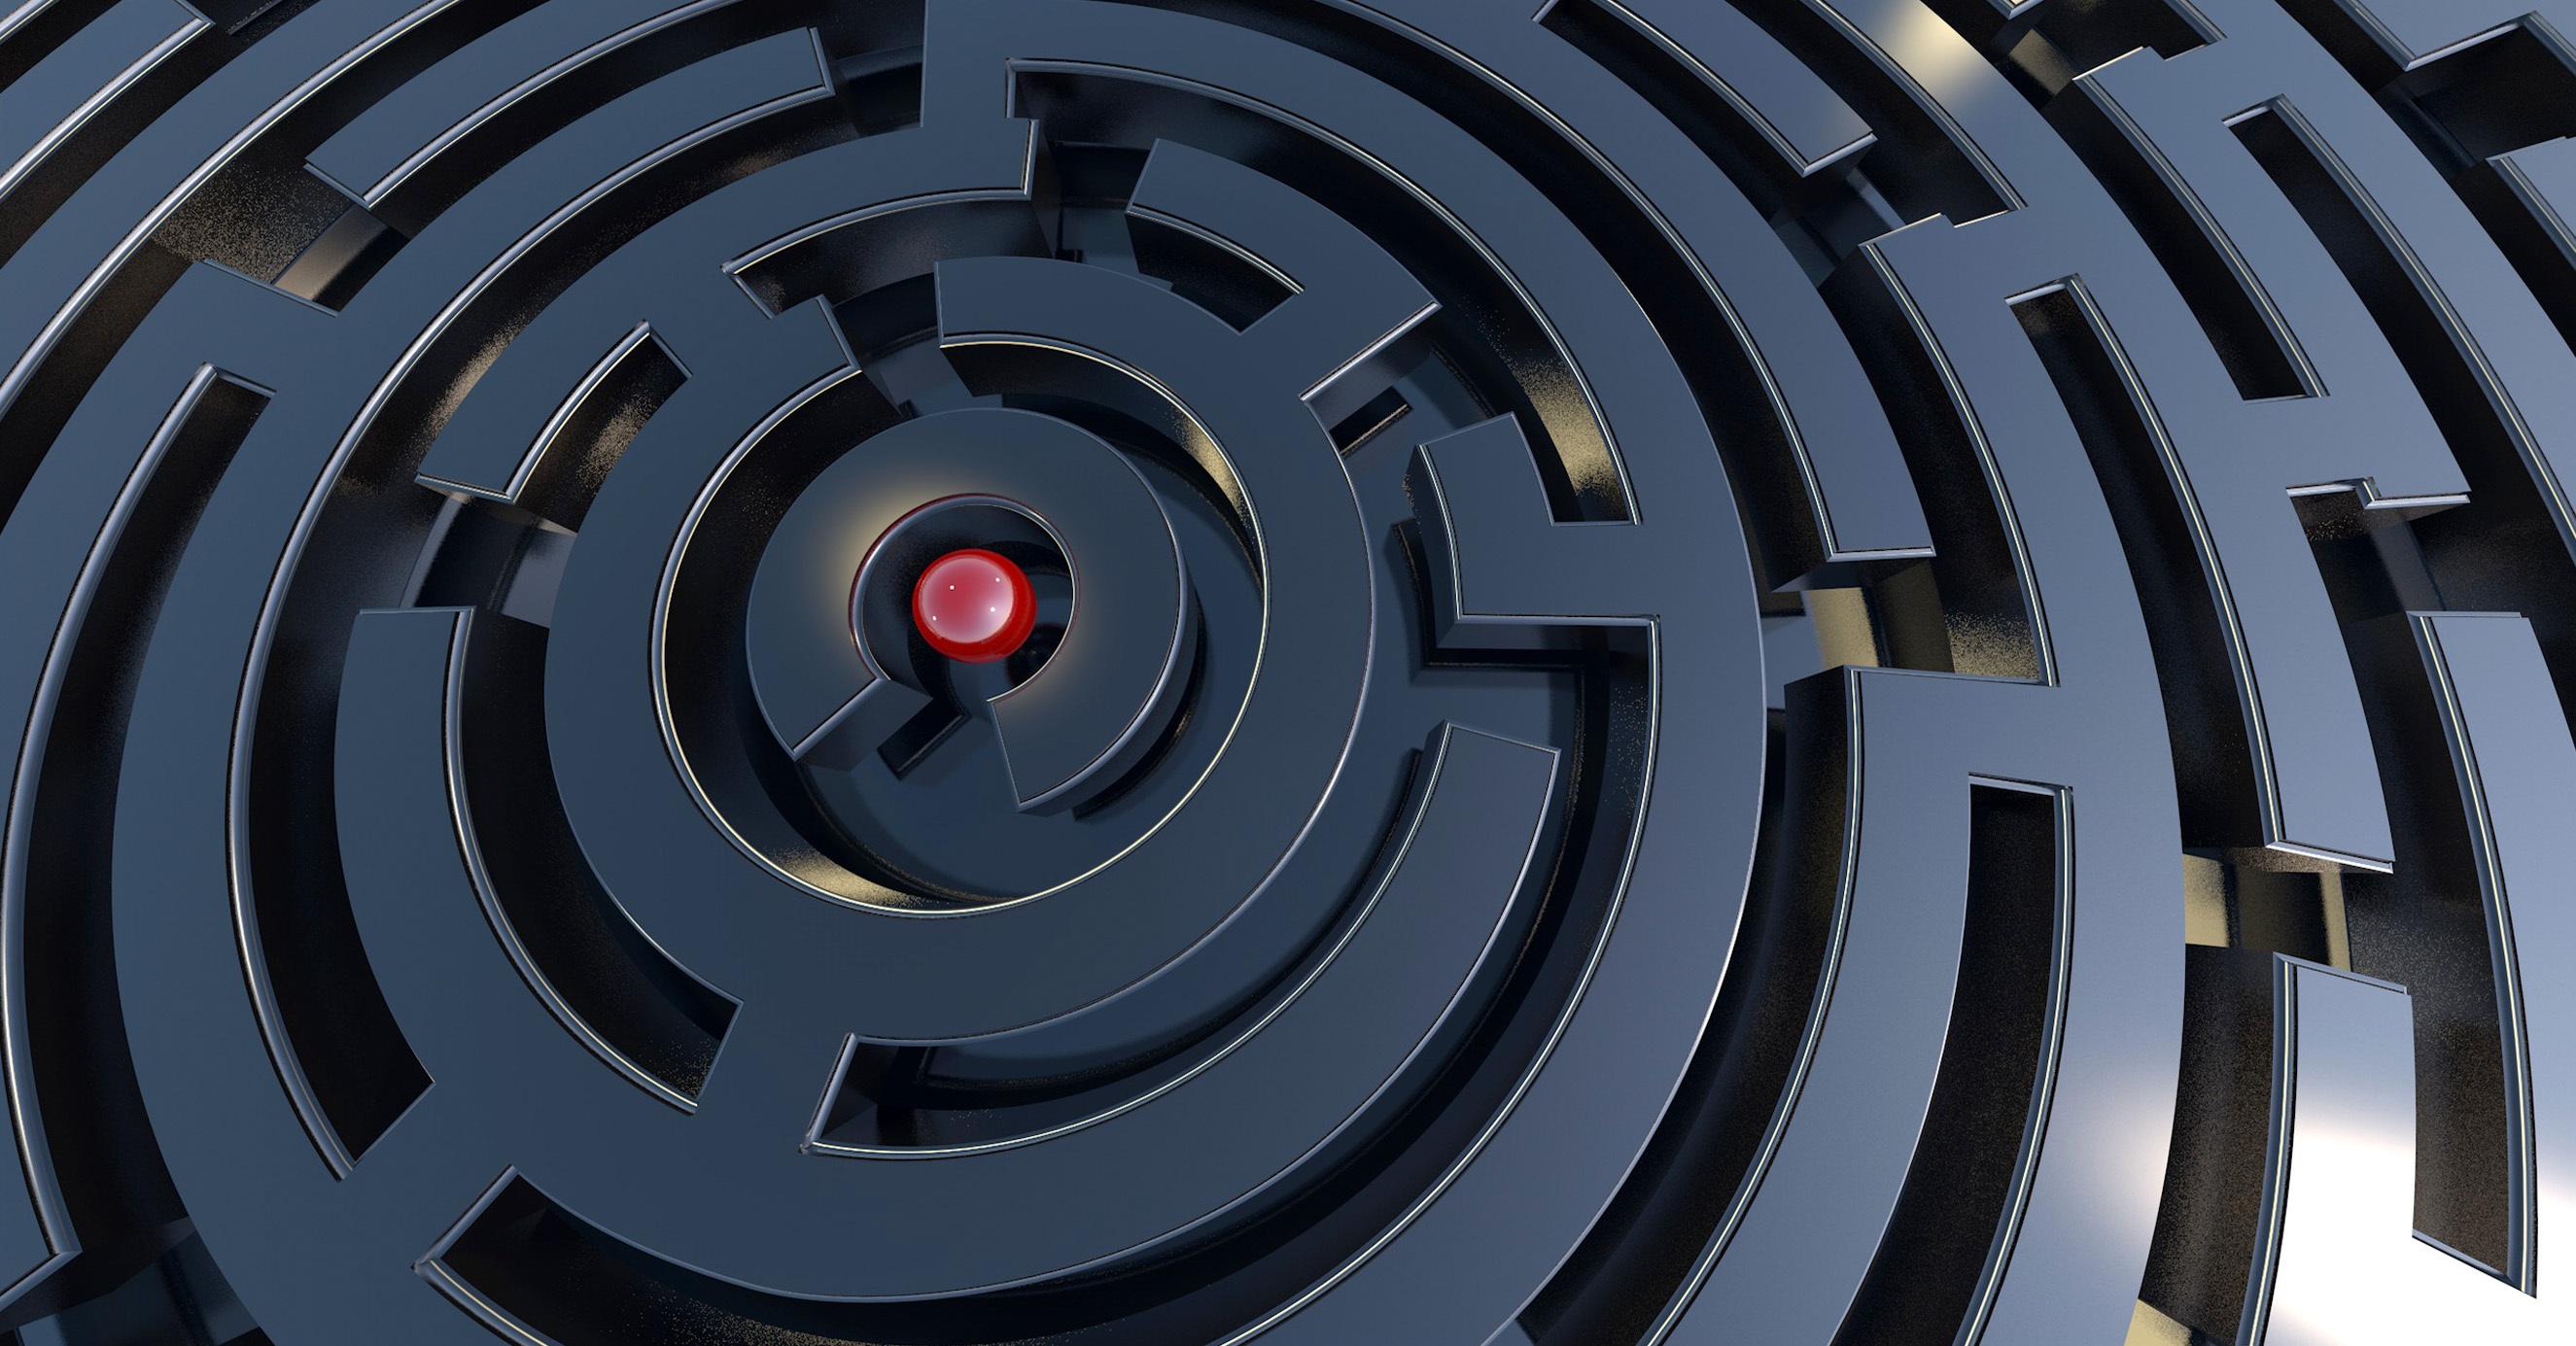
wheel, spiral, tire, circle, ball, labyrinth, conception, solution, away, target, search, screenshot, confusion, unsolvable, hopeless, automotive tire, blind alley